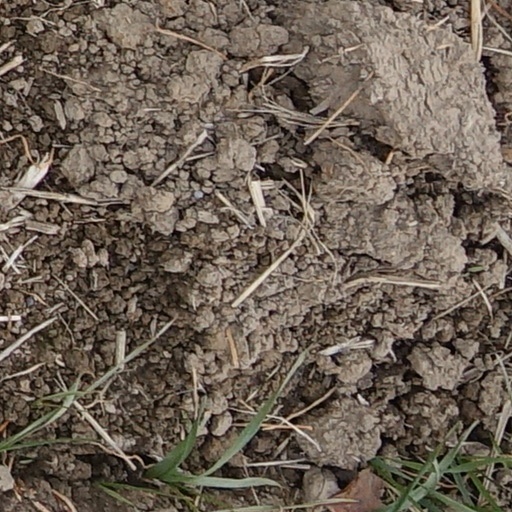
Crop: wheat